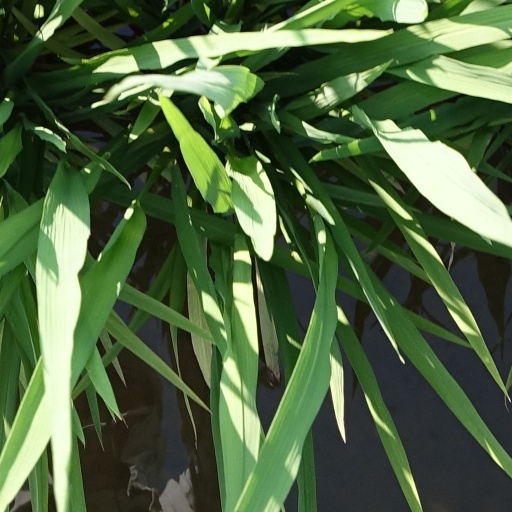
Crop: rice